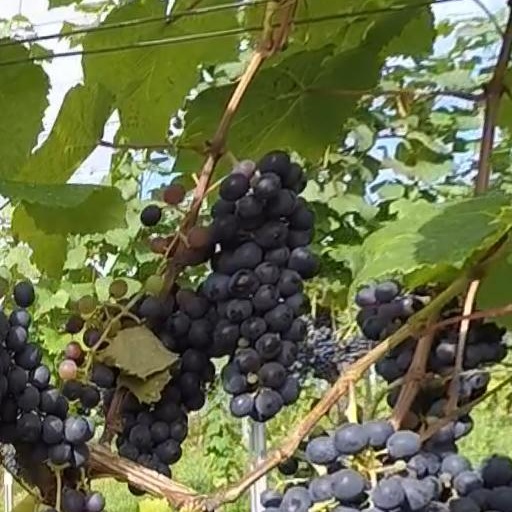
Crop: grape